Edgar Aldrich

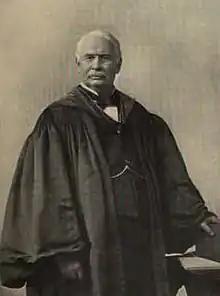

Edgar Aldrich (February 5, 1848 – September 15, 1921) was a United States district judge of the United States District Court for the District of New Hampshire.